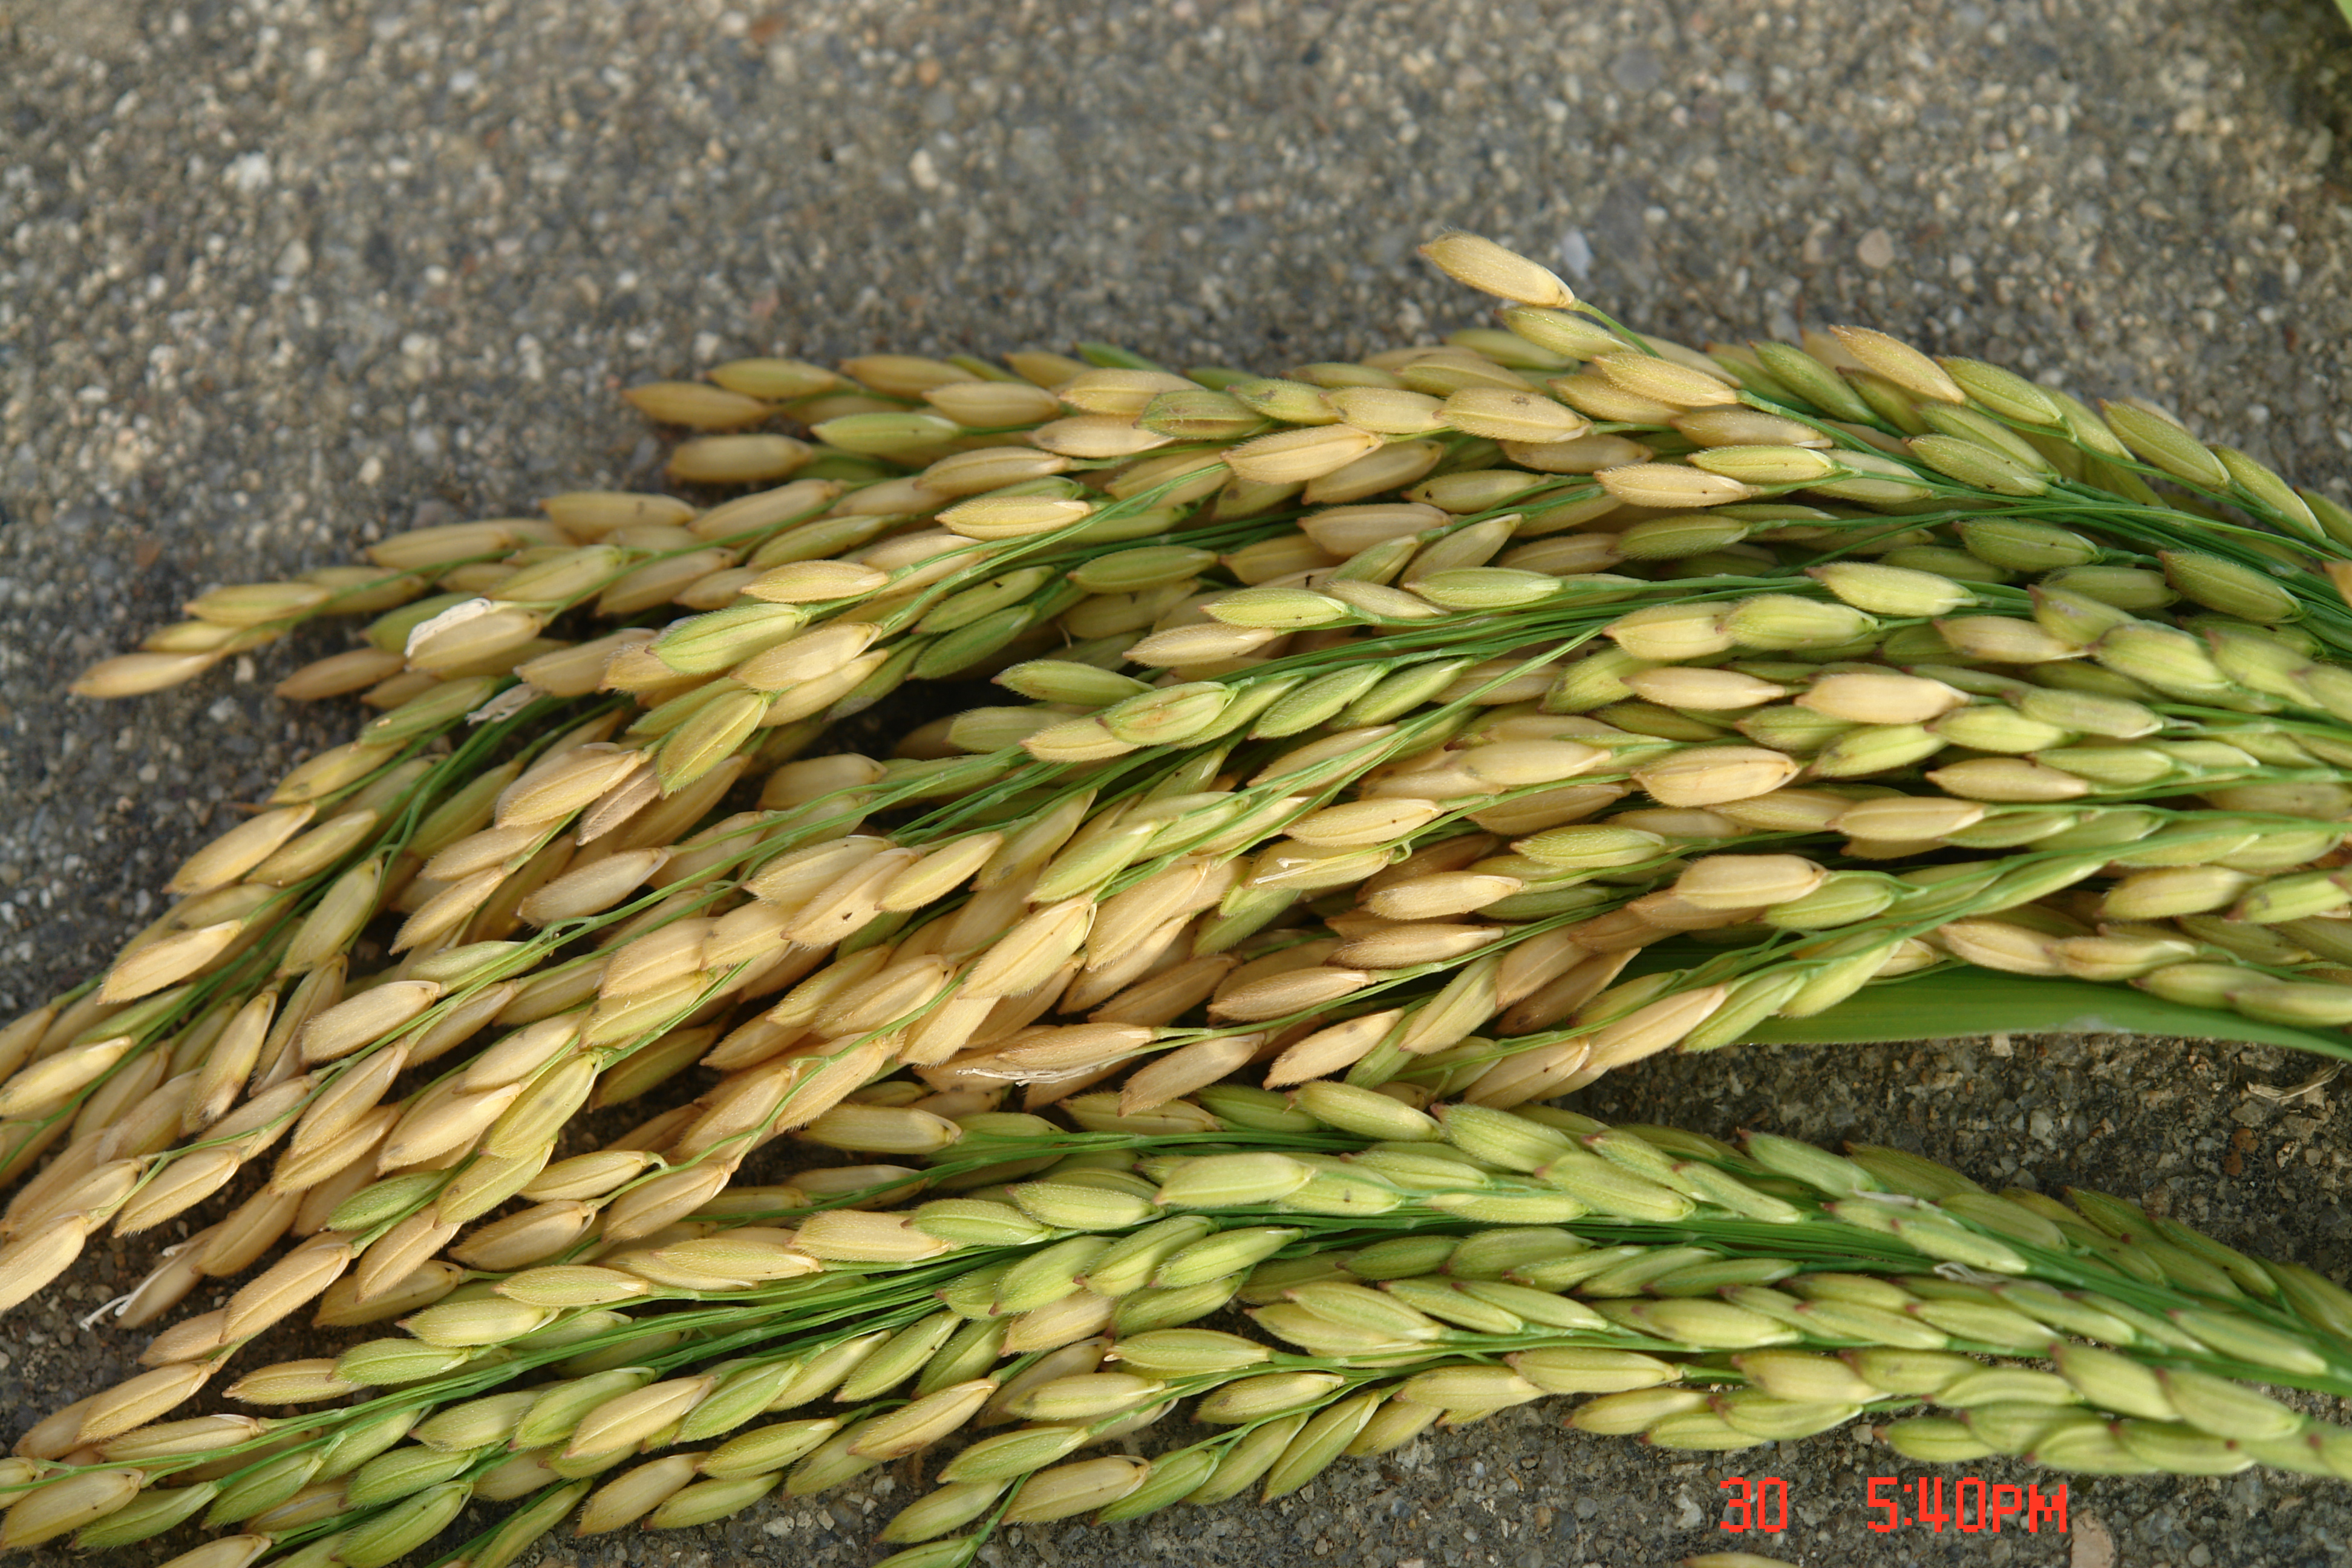
rice, agricultural, paddy, fields, triticale, einkorn wheat, whole grain, plant, hordeum, grass family, emmer, farro, dinkel wheat, grain, rye, asparagus, food grain, agriculture